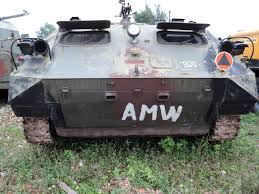
Label: MT_LB